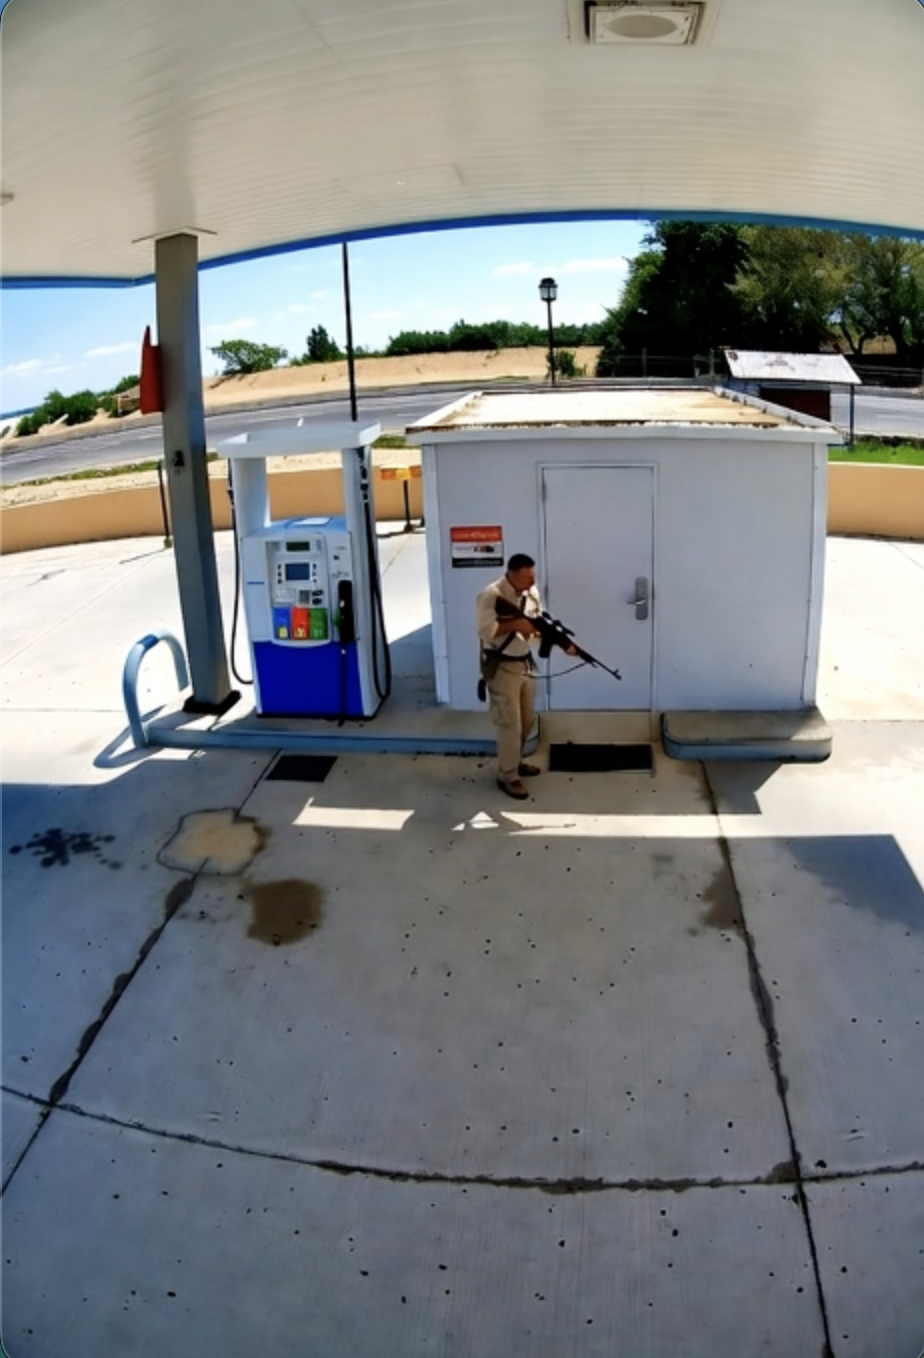
Object: person

Object: weapon